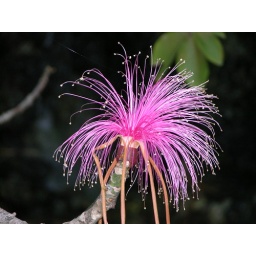
Looks like this flower is exploding! Flower is on a tree fed by mineral springs. San Souci Jamacia.